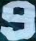
Number: 9